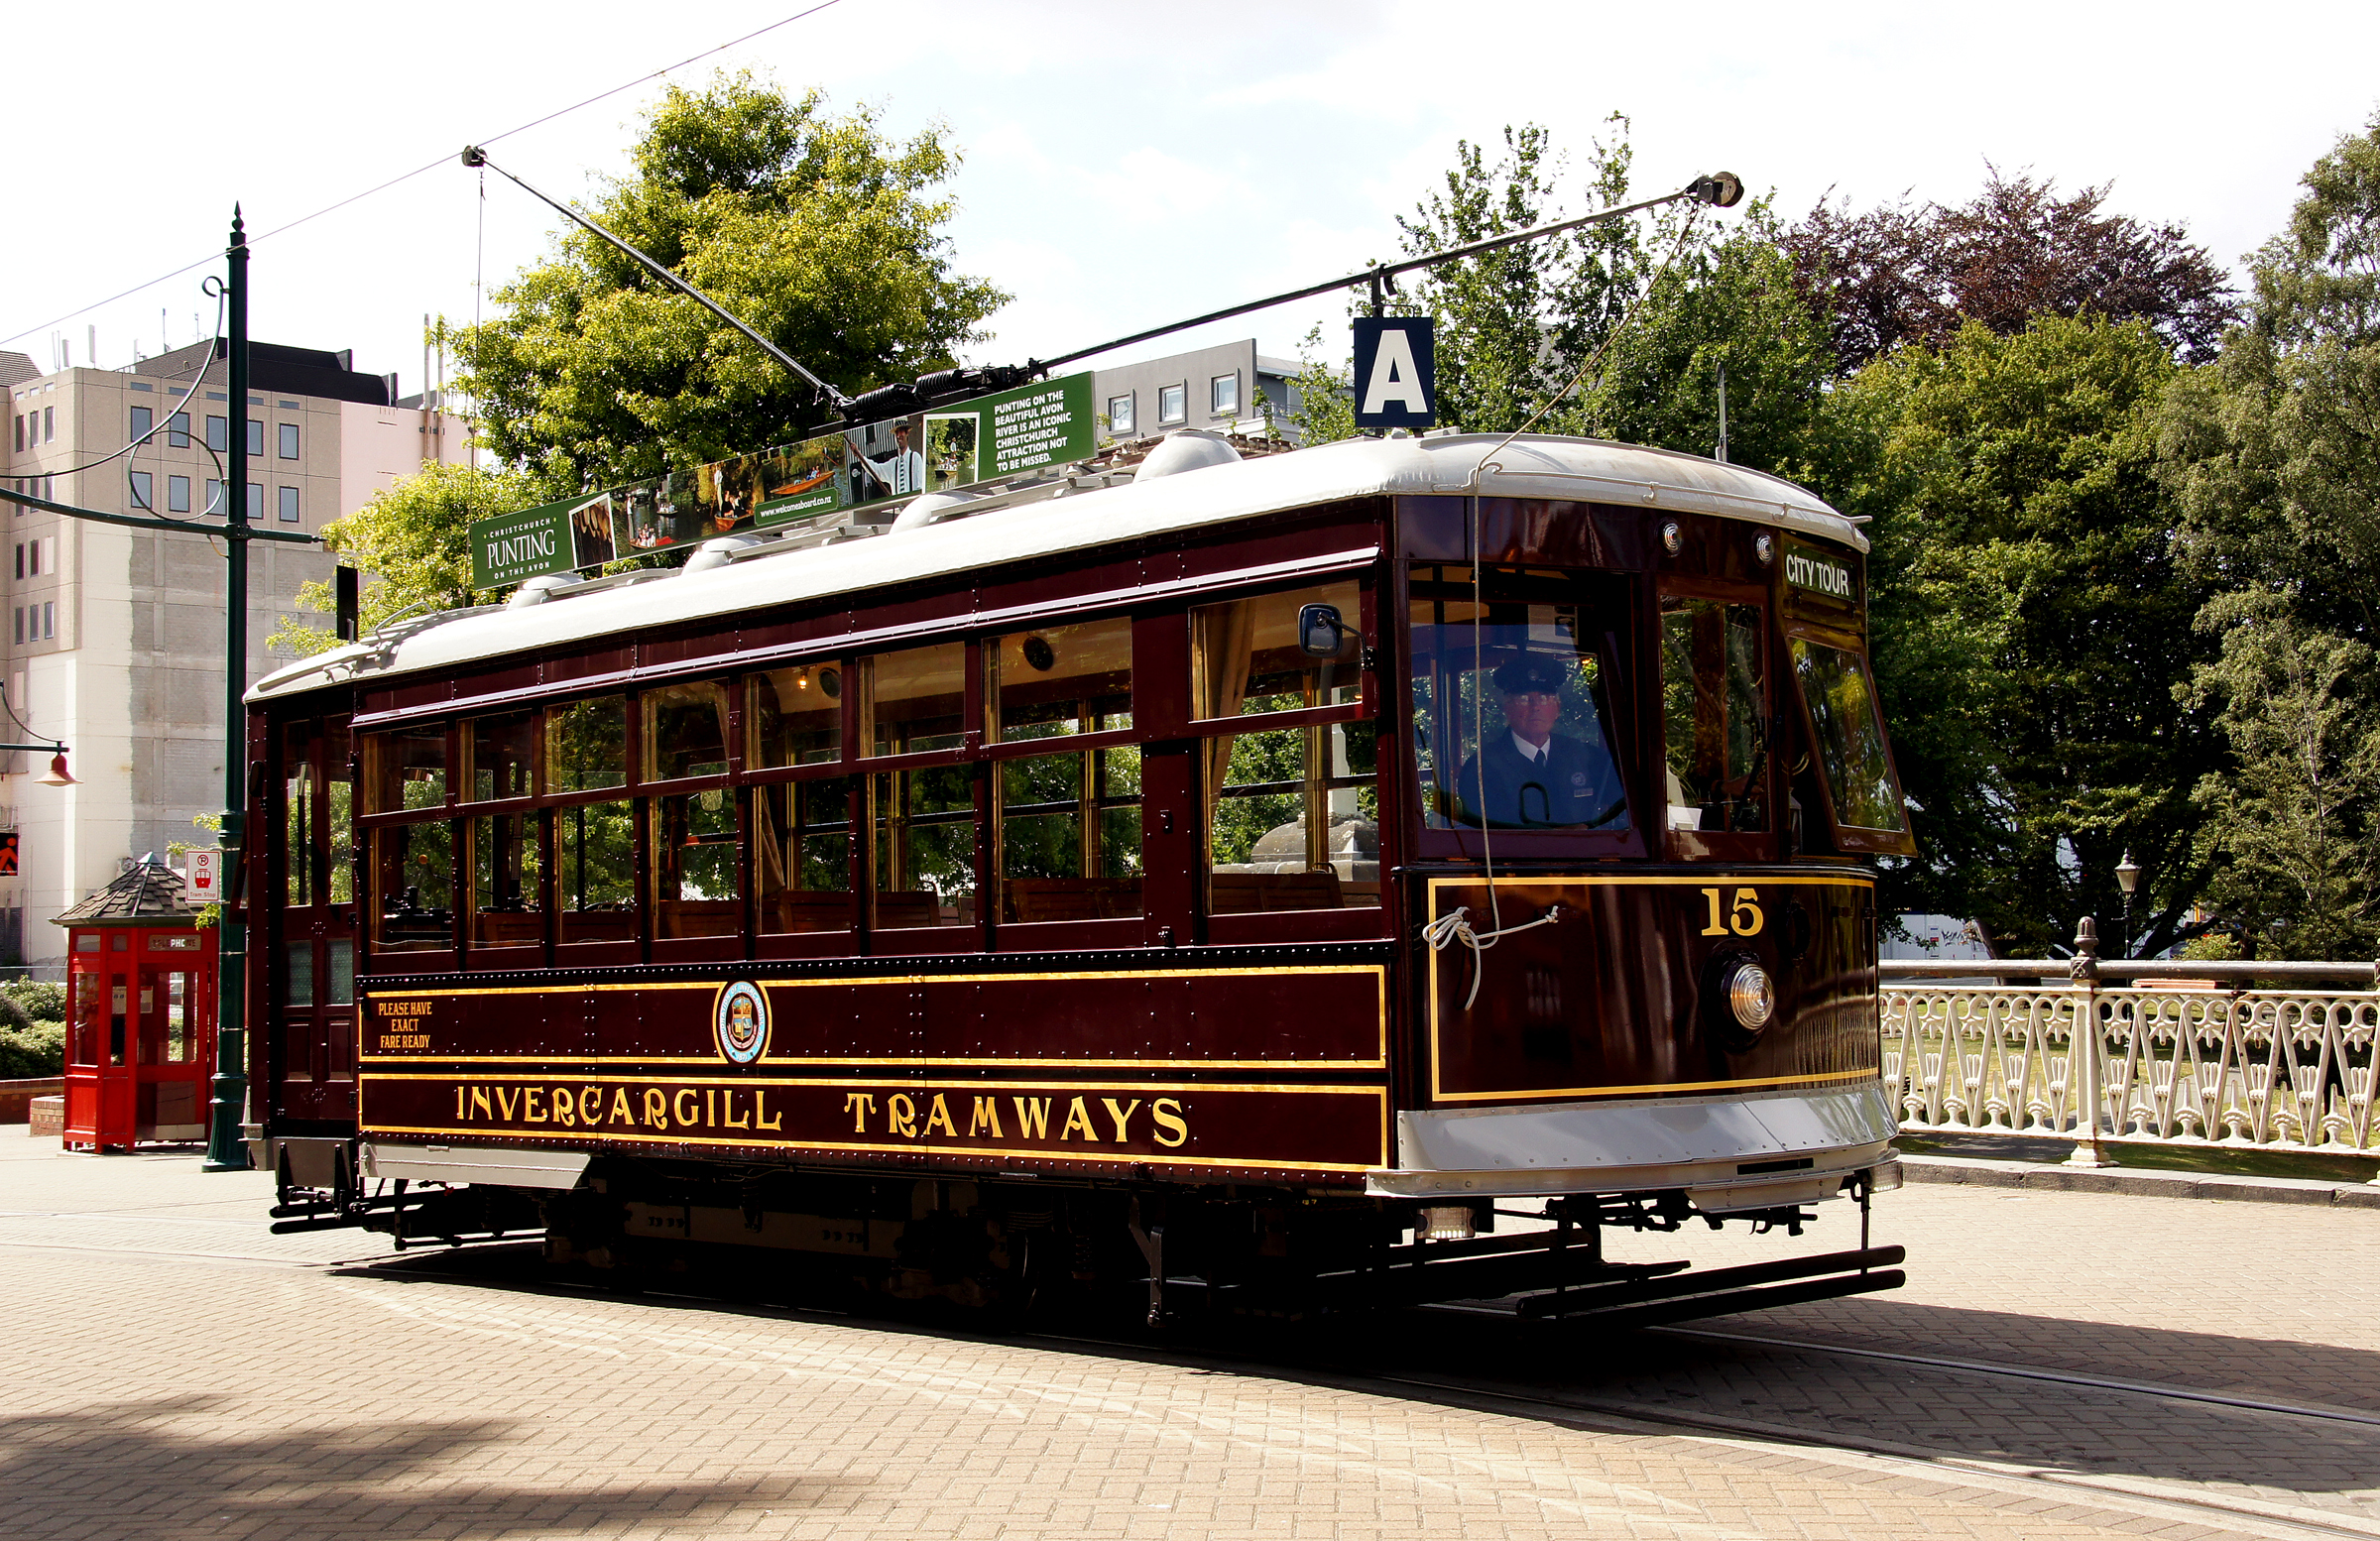
tram, transport, vehicle, cable car, public transport, bus, christchurch, trams, streetcars, sonydslra580, tamron18270mmpzd, christchurchtrams, birneyno15, land vehicle, mode of transport, rolling stock, railroad car, passenger car